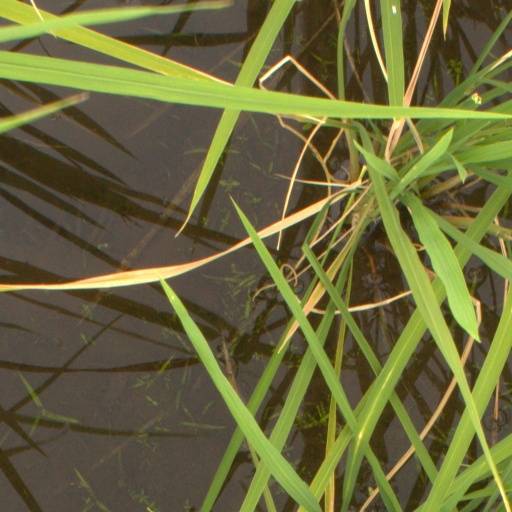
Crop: rice